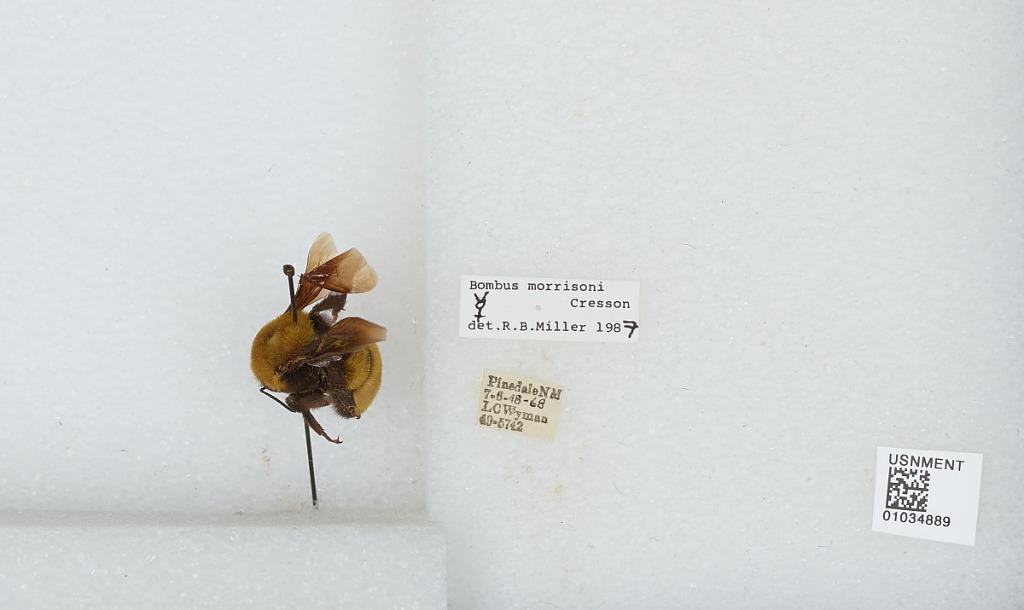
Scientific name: Bombus (Separatobombus) morrisoni Cresson
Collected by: L. Wyman
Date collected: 1948-7-6
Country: United States
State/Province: New Mexico
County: McKinley
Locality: Pinedale
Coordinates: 35.6039, -108.448
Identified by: Miller, R. B.